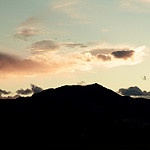
Label: mountain